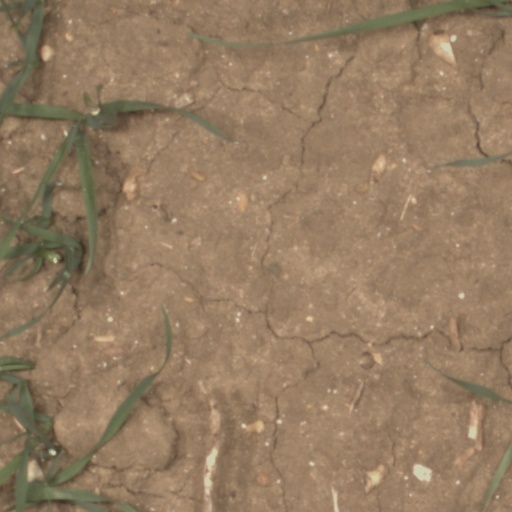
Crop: wheat